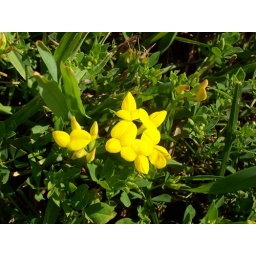
These tiny yellow flowers were sporadically throughout peoples' lawns there in Sherburne.